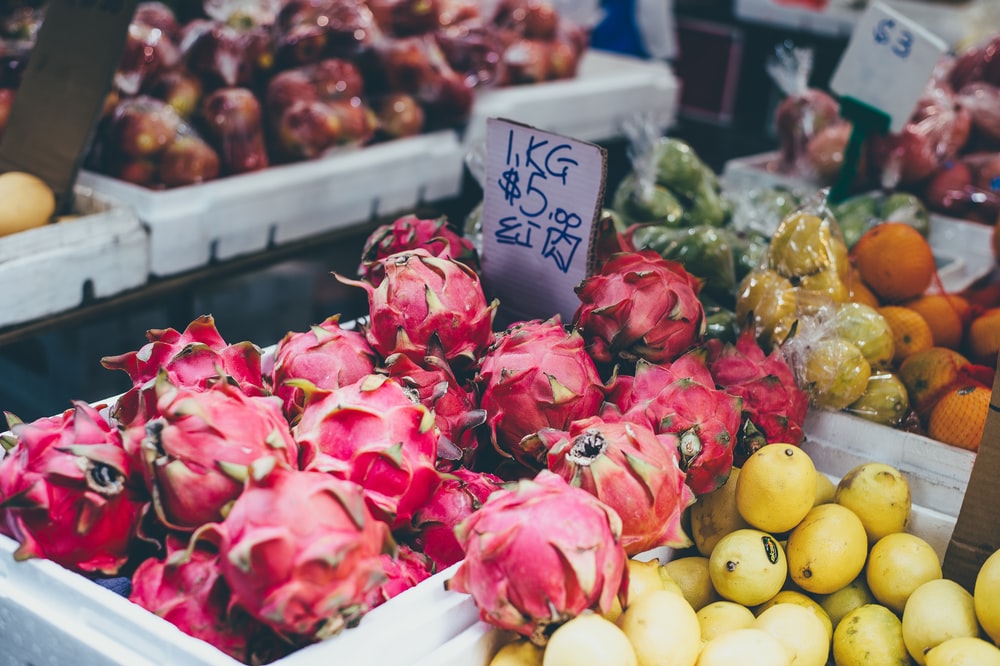
Label: Dragonfruit